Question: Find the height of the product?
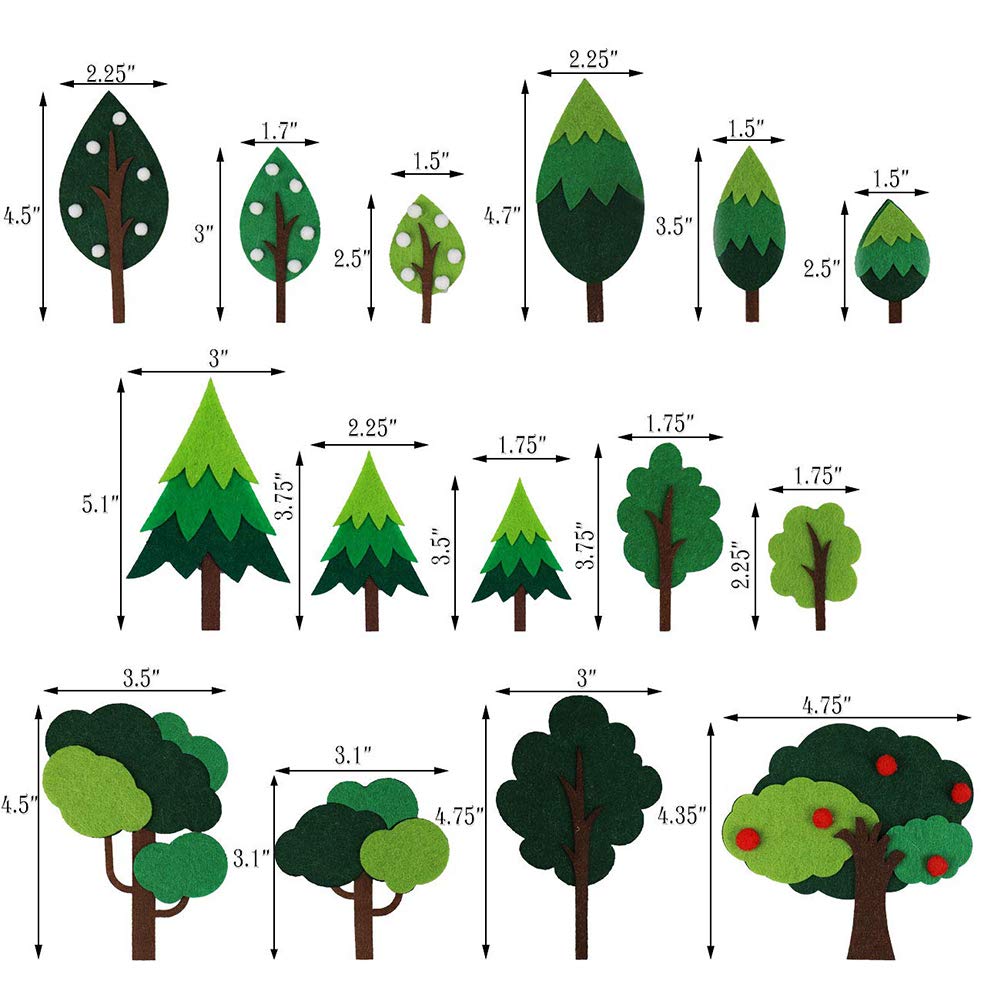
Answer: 4.35 inch